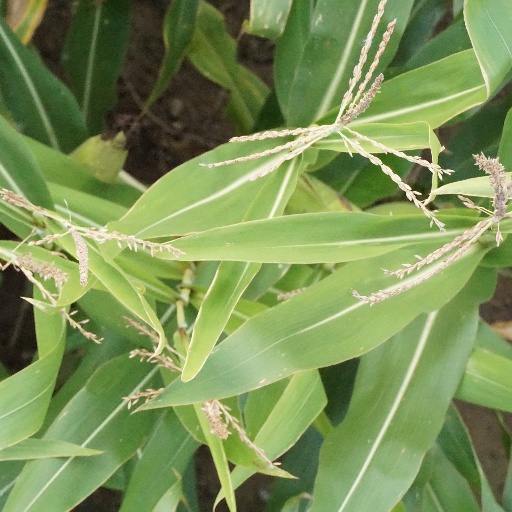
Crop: maize; corn